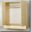
Label: wardrobe